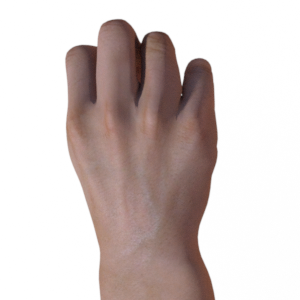
Label: rock